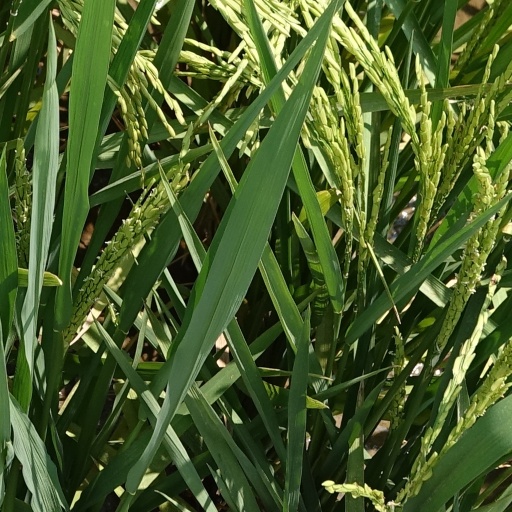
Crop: rice